Conradine Birgitte Dunker

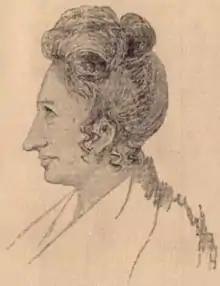
Conradine Birgitte Dunker.

Conradine Birgitte Dunker (née Hansteen) (25 August 1780 – 11 September 1866) was a Norwegian socialite and writer.